Pope Pius IX

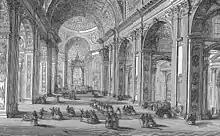
Illustration of the inside of Saint Peter's Basilica in the 1870s, published by John Gilmary Shea

The Papal army in 1859 had 15,000 soldiers. A separate military body, the elite Swiss Guard, served as the Pope's personal bodyguard.